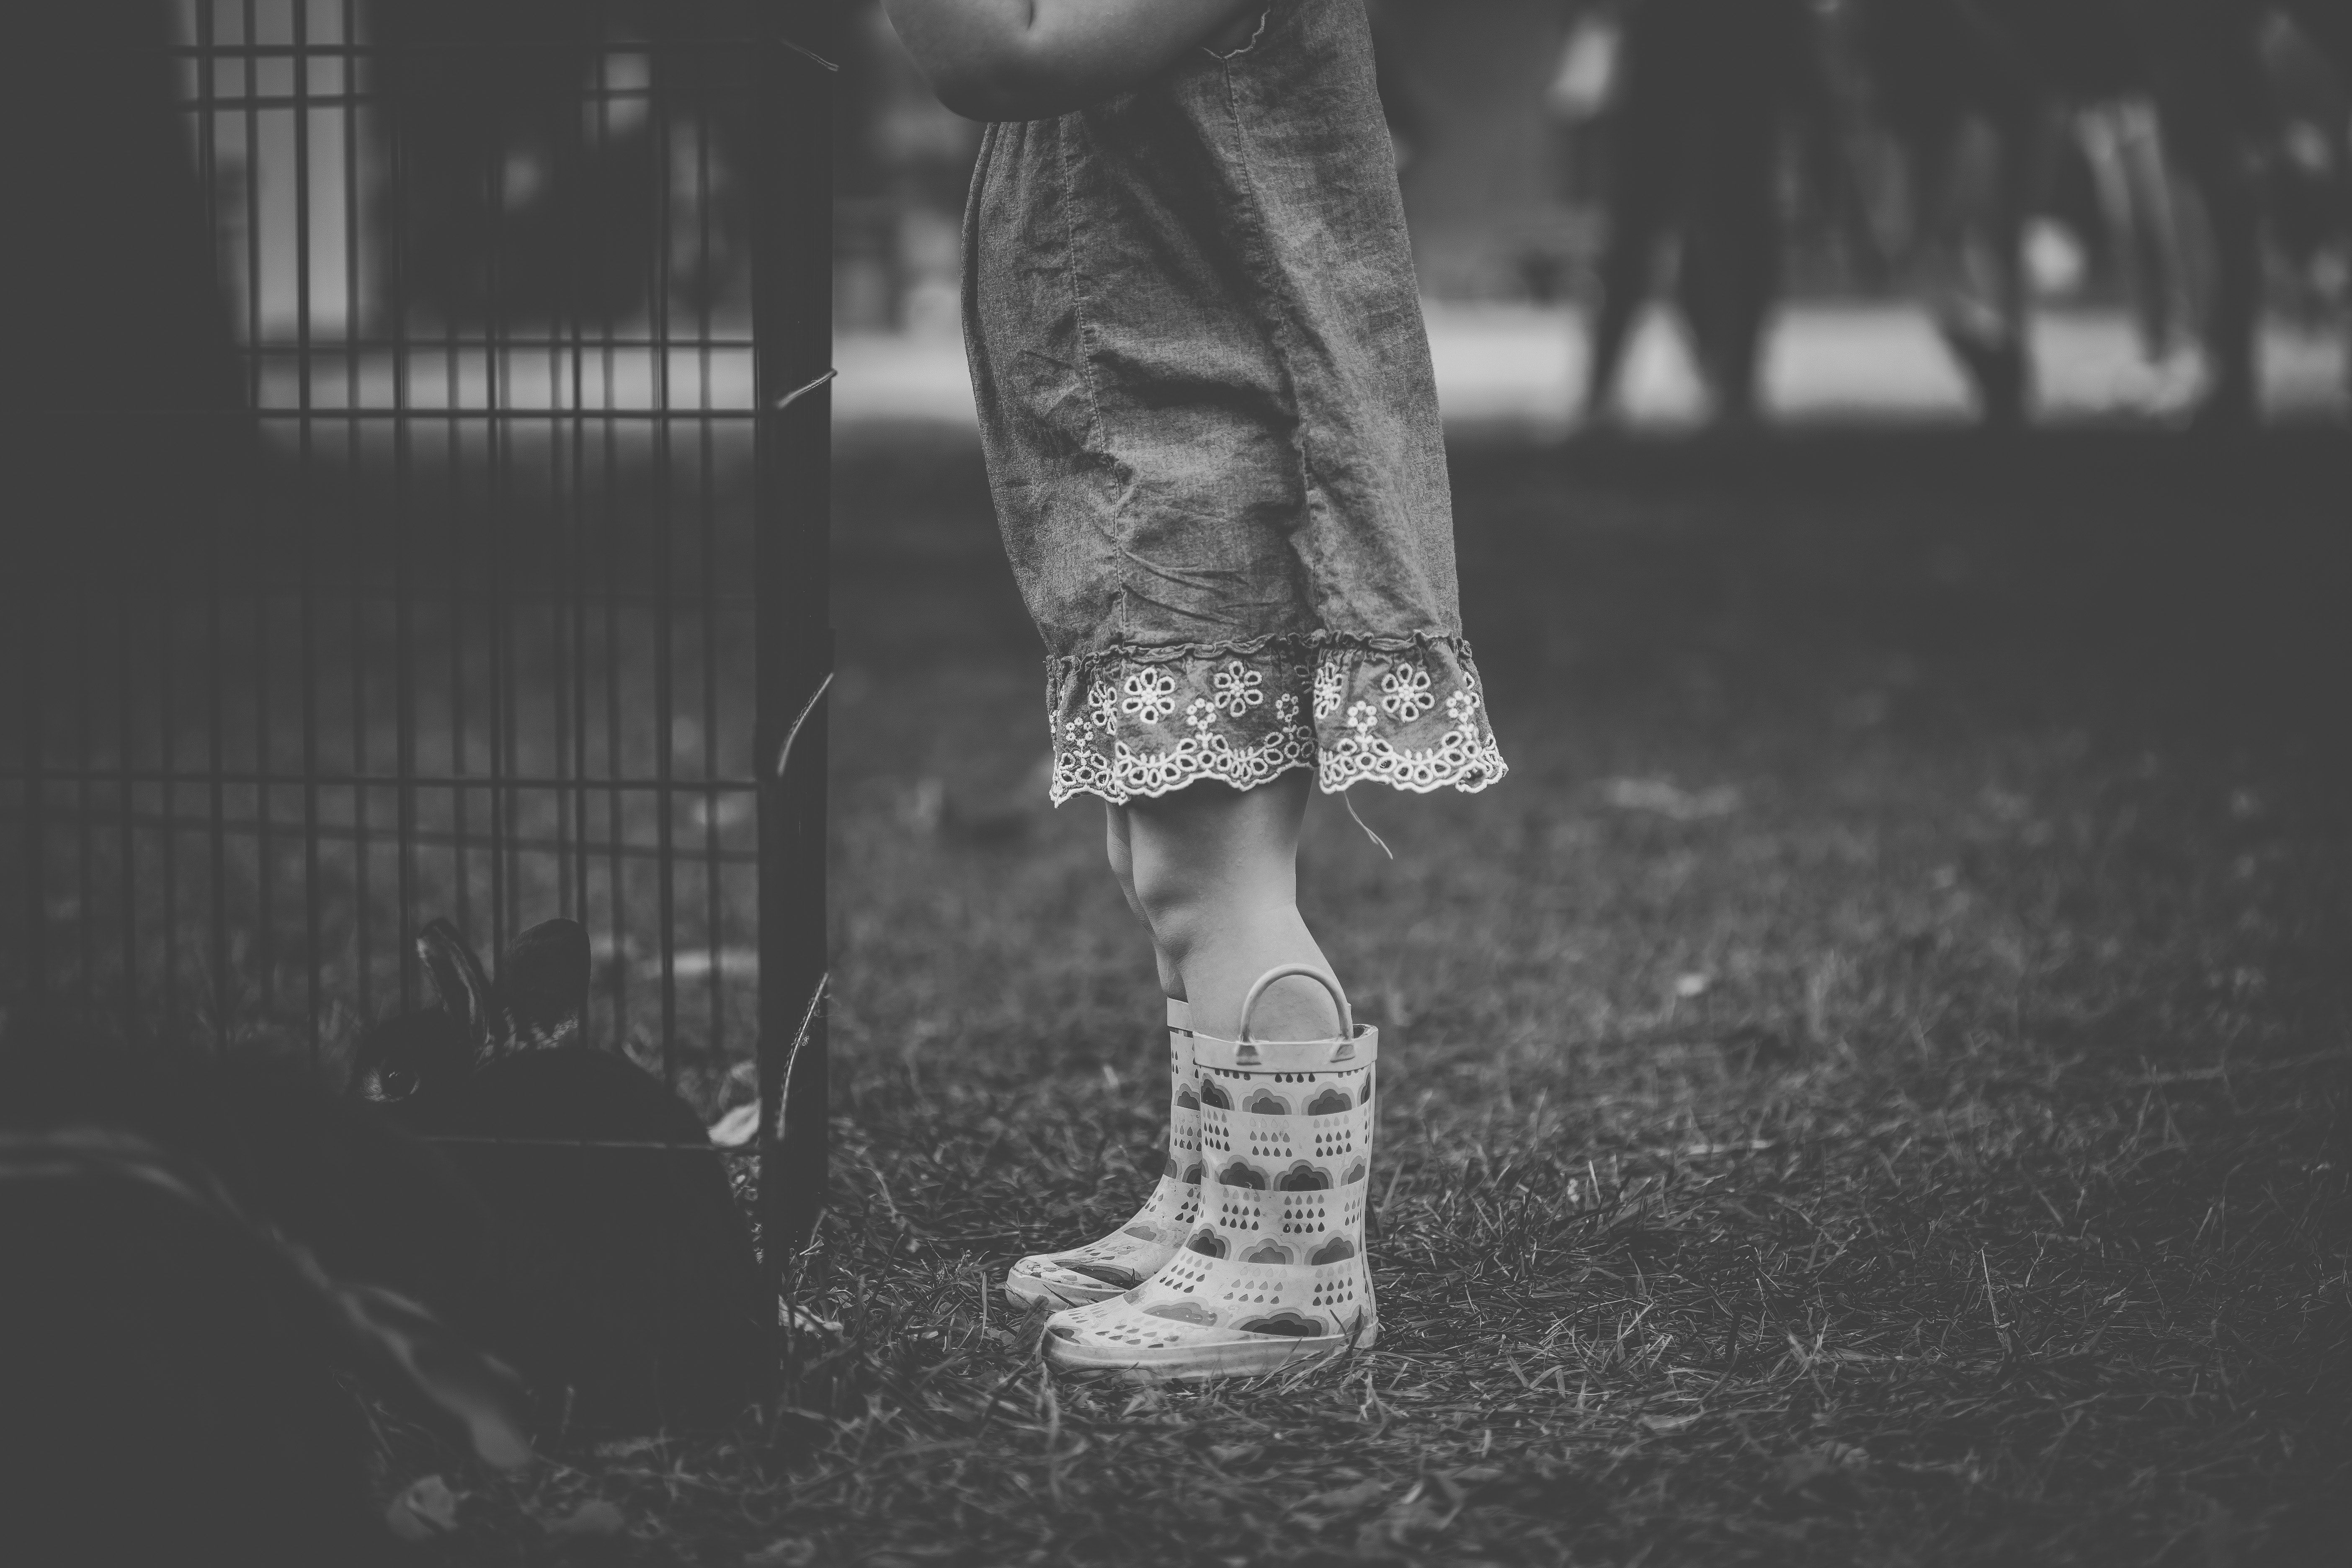
white, black, black and white, photograph, monochrome photography, standing, monochrome, water, human leg, snapshot, footwear, fashion, leg, photography, dress, human, shoe, street fashion, infrastructure, hand, walking, child, rain, street, style, road, road surface, winter, gesture